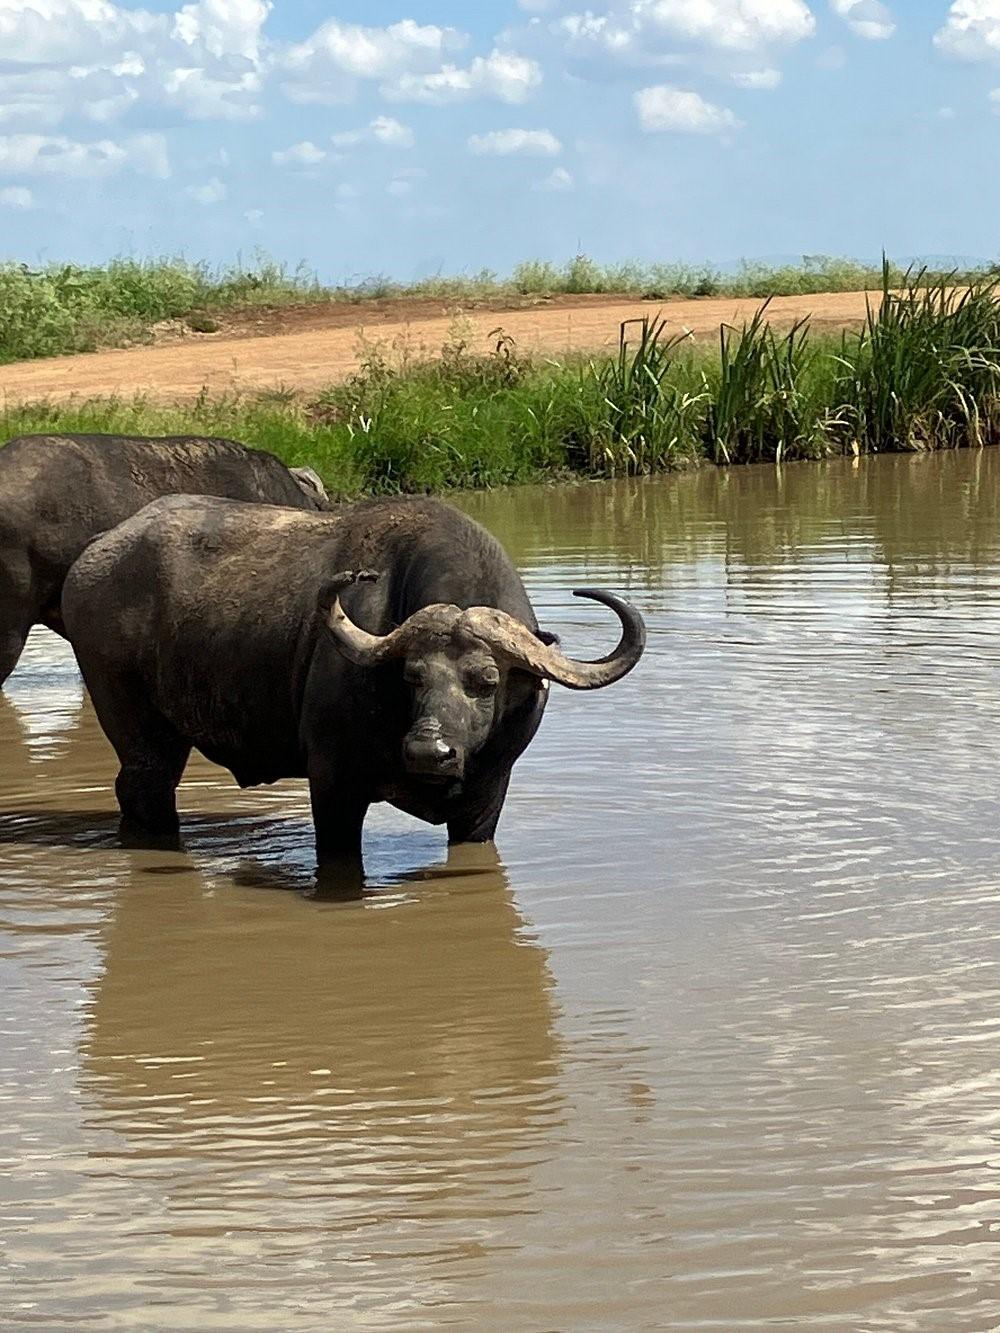
Vichaka, barabara ya vumbi, nyasi fupi zenye rangi ya kijani kibichi, nyati wawili wenye pembe walio ndani ya maji wakinywa kwa ajili ya utalii au kuwindwa.